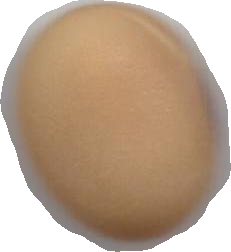
Variety: Anjasmoro